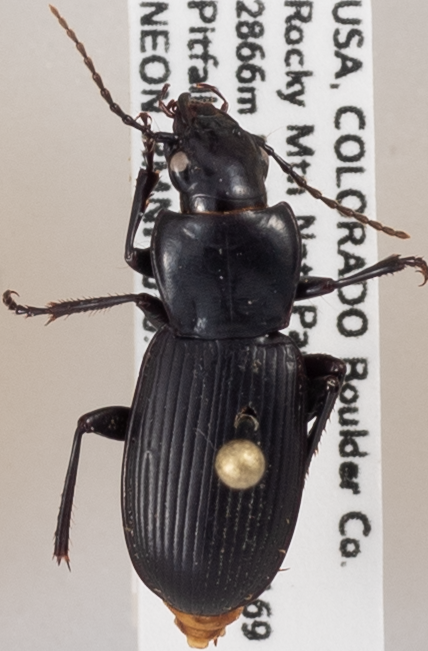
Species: Pterostichus protractus
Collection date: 2019-08-20
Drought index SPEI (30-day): -0.318
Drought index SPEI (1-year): -0.156
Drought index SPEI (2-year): -1.01